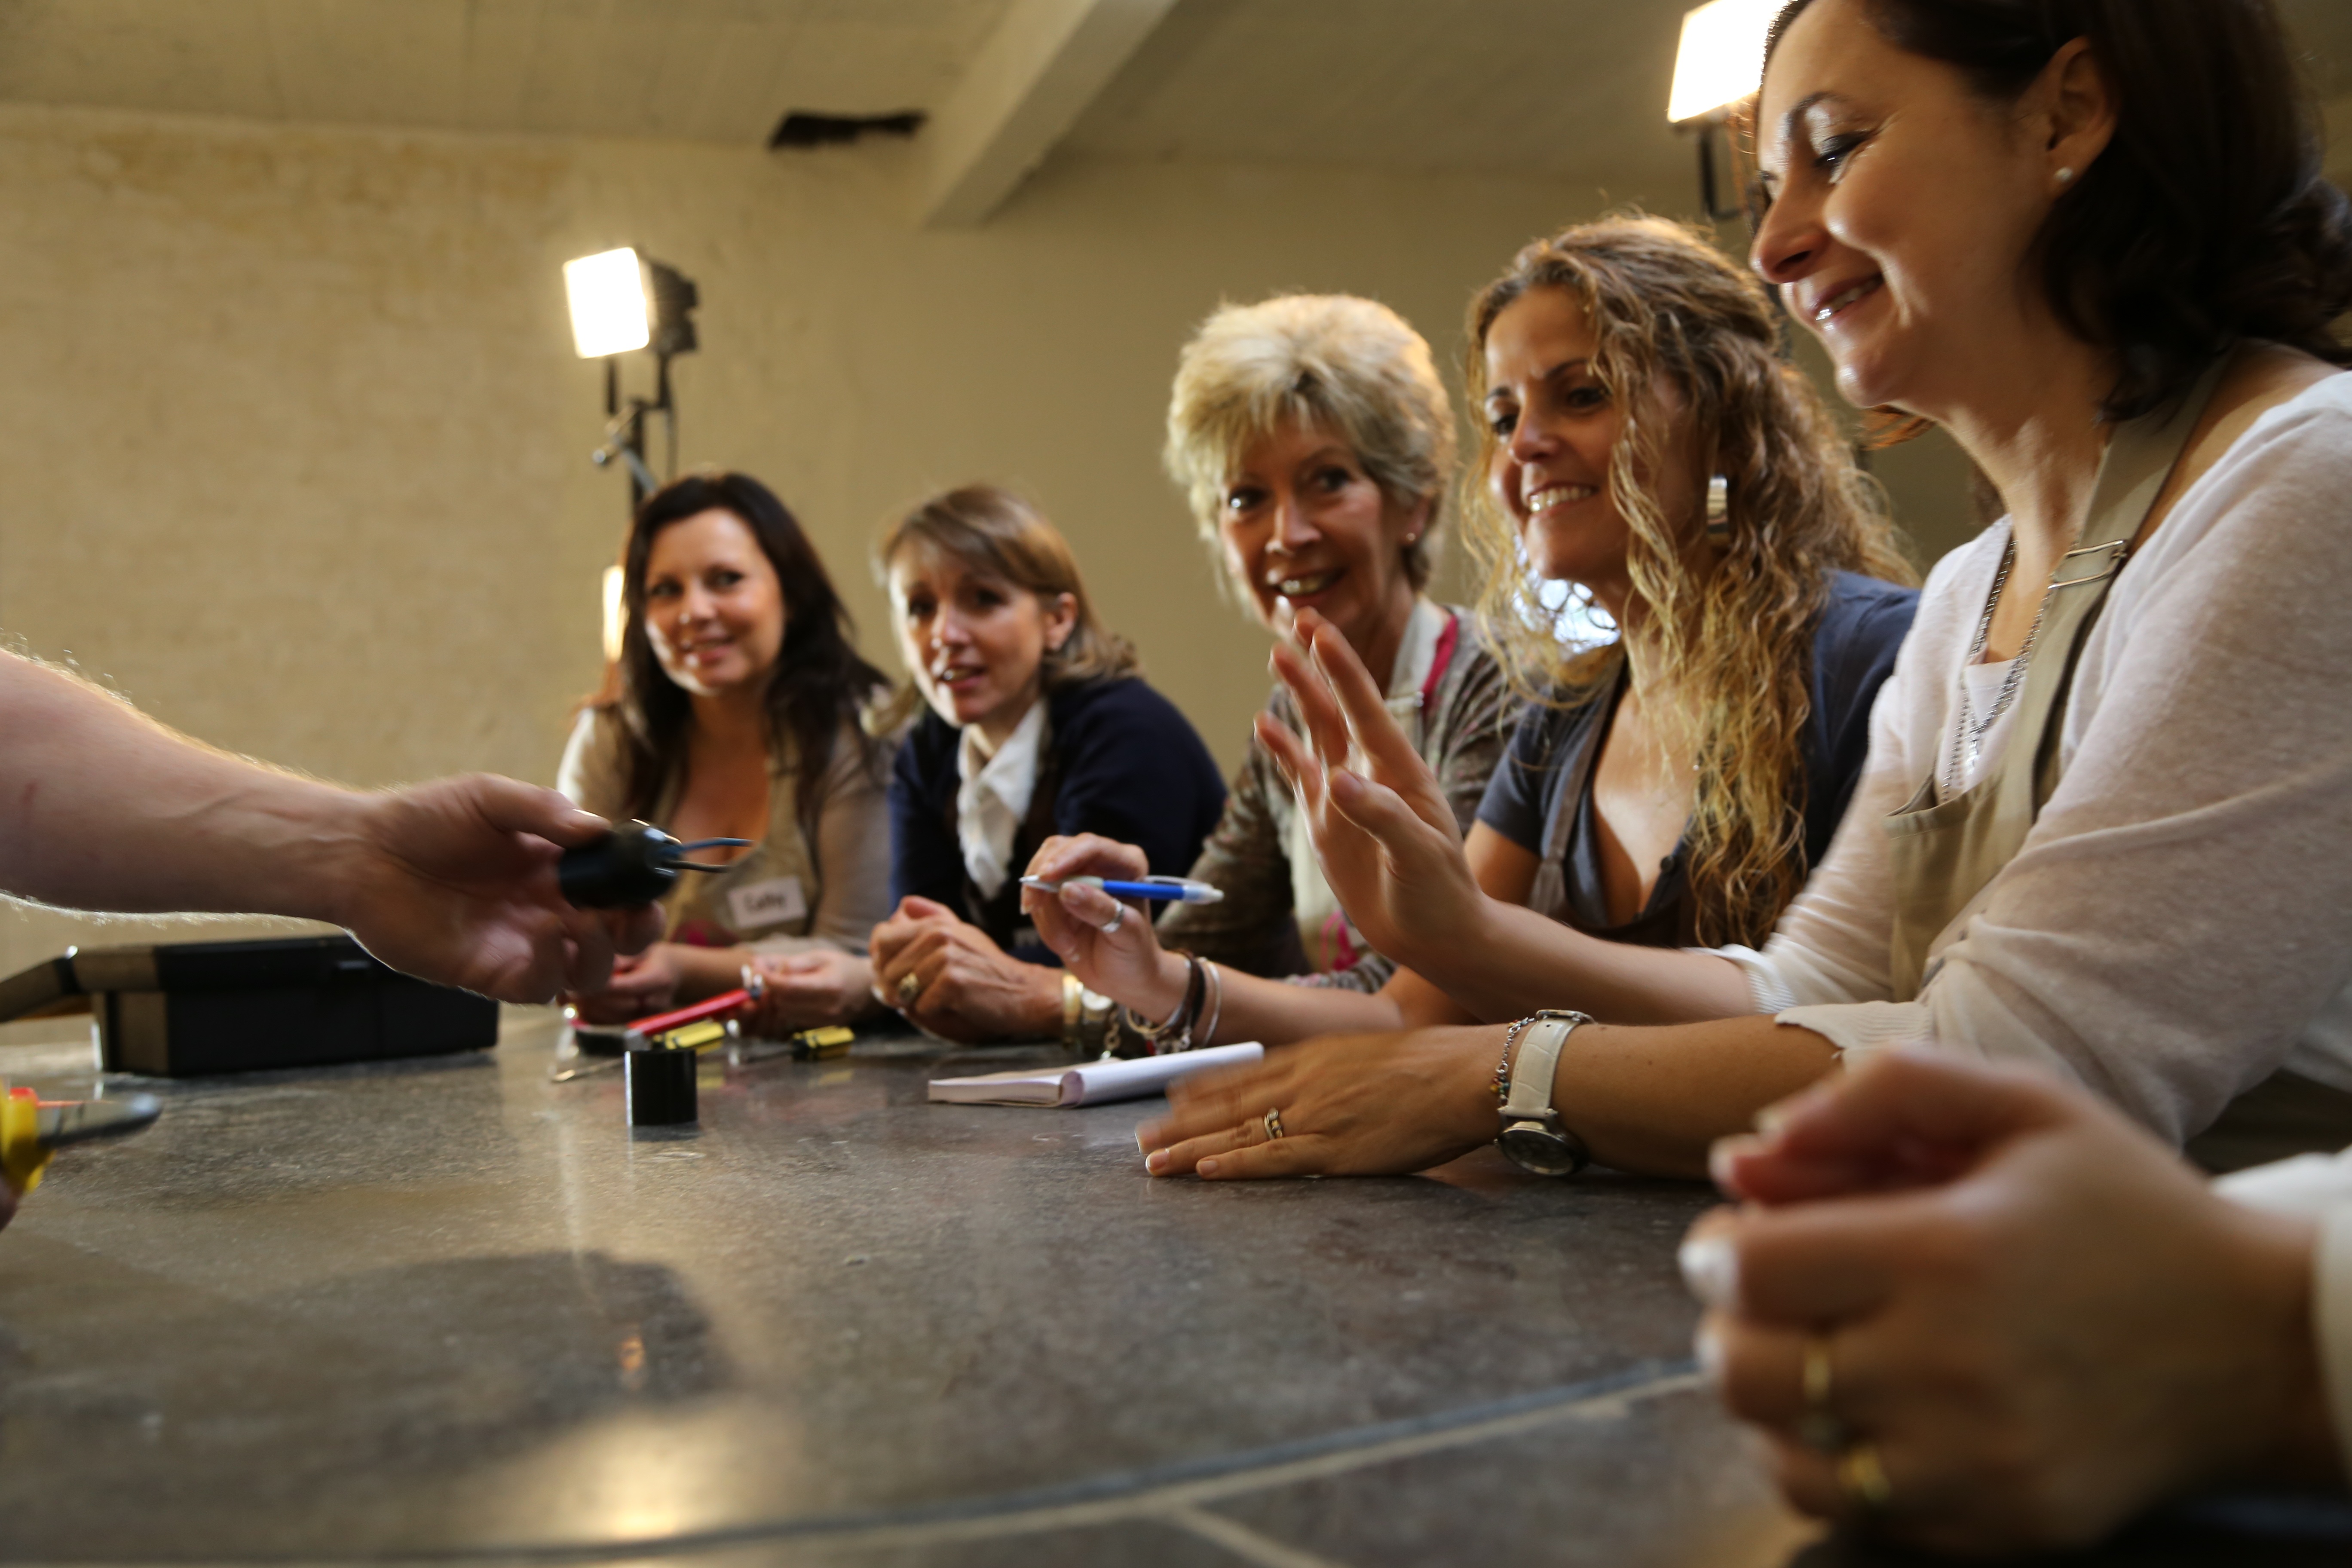
girl, drink, women, course, diy